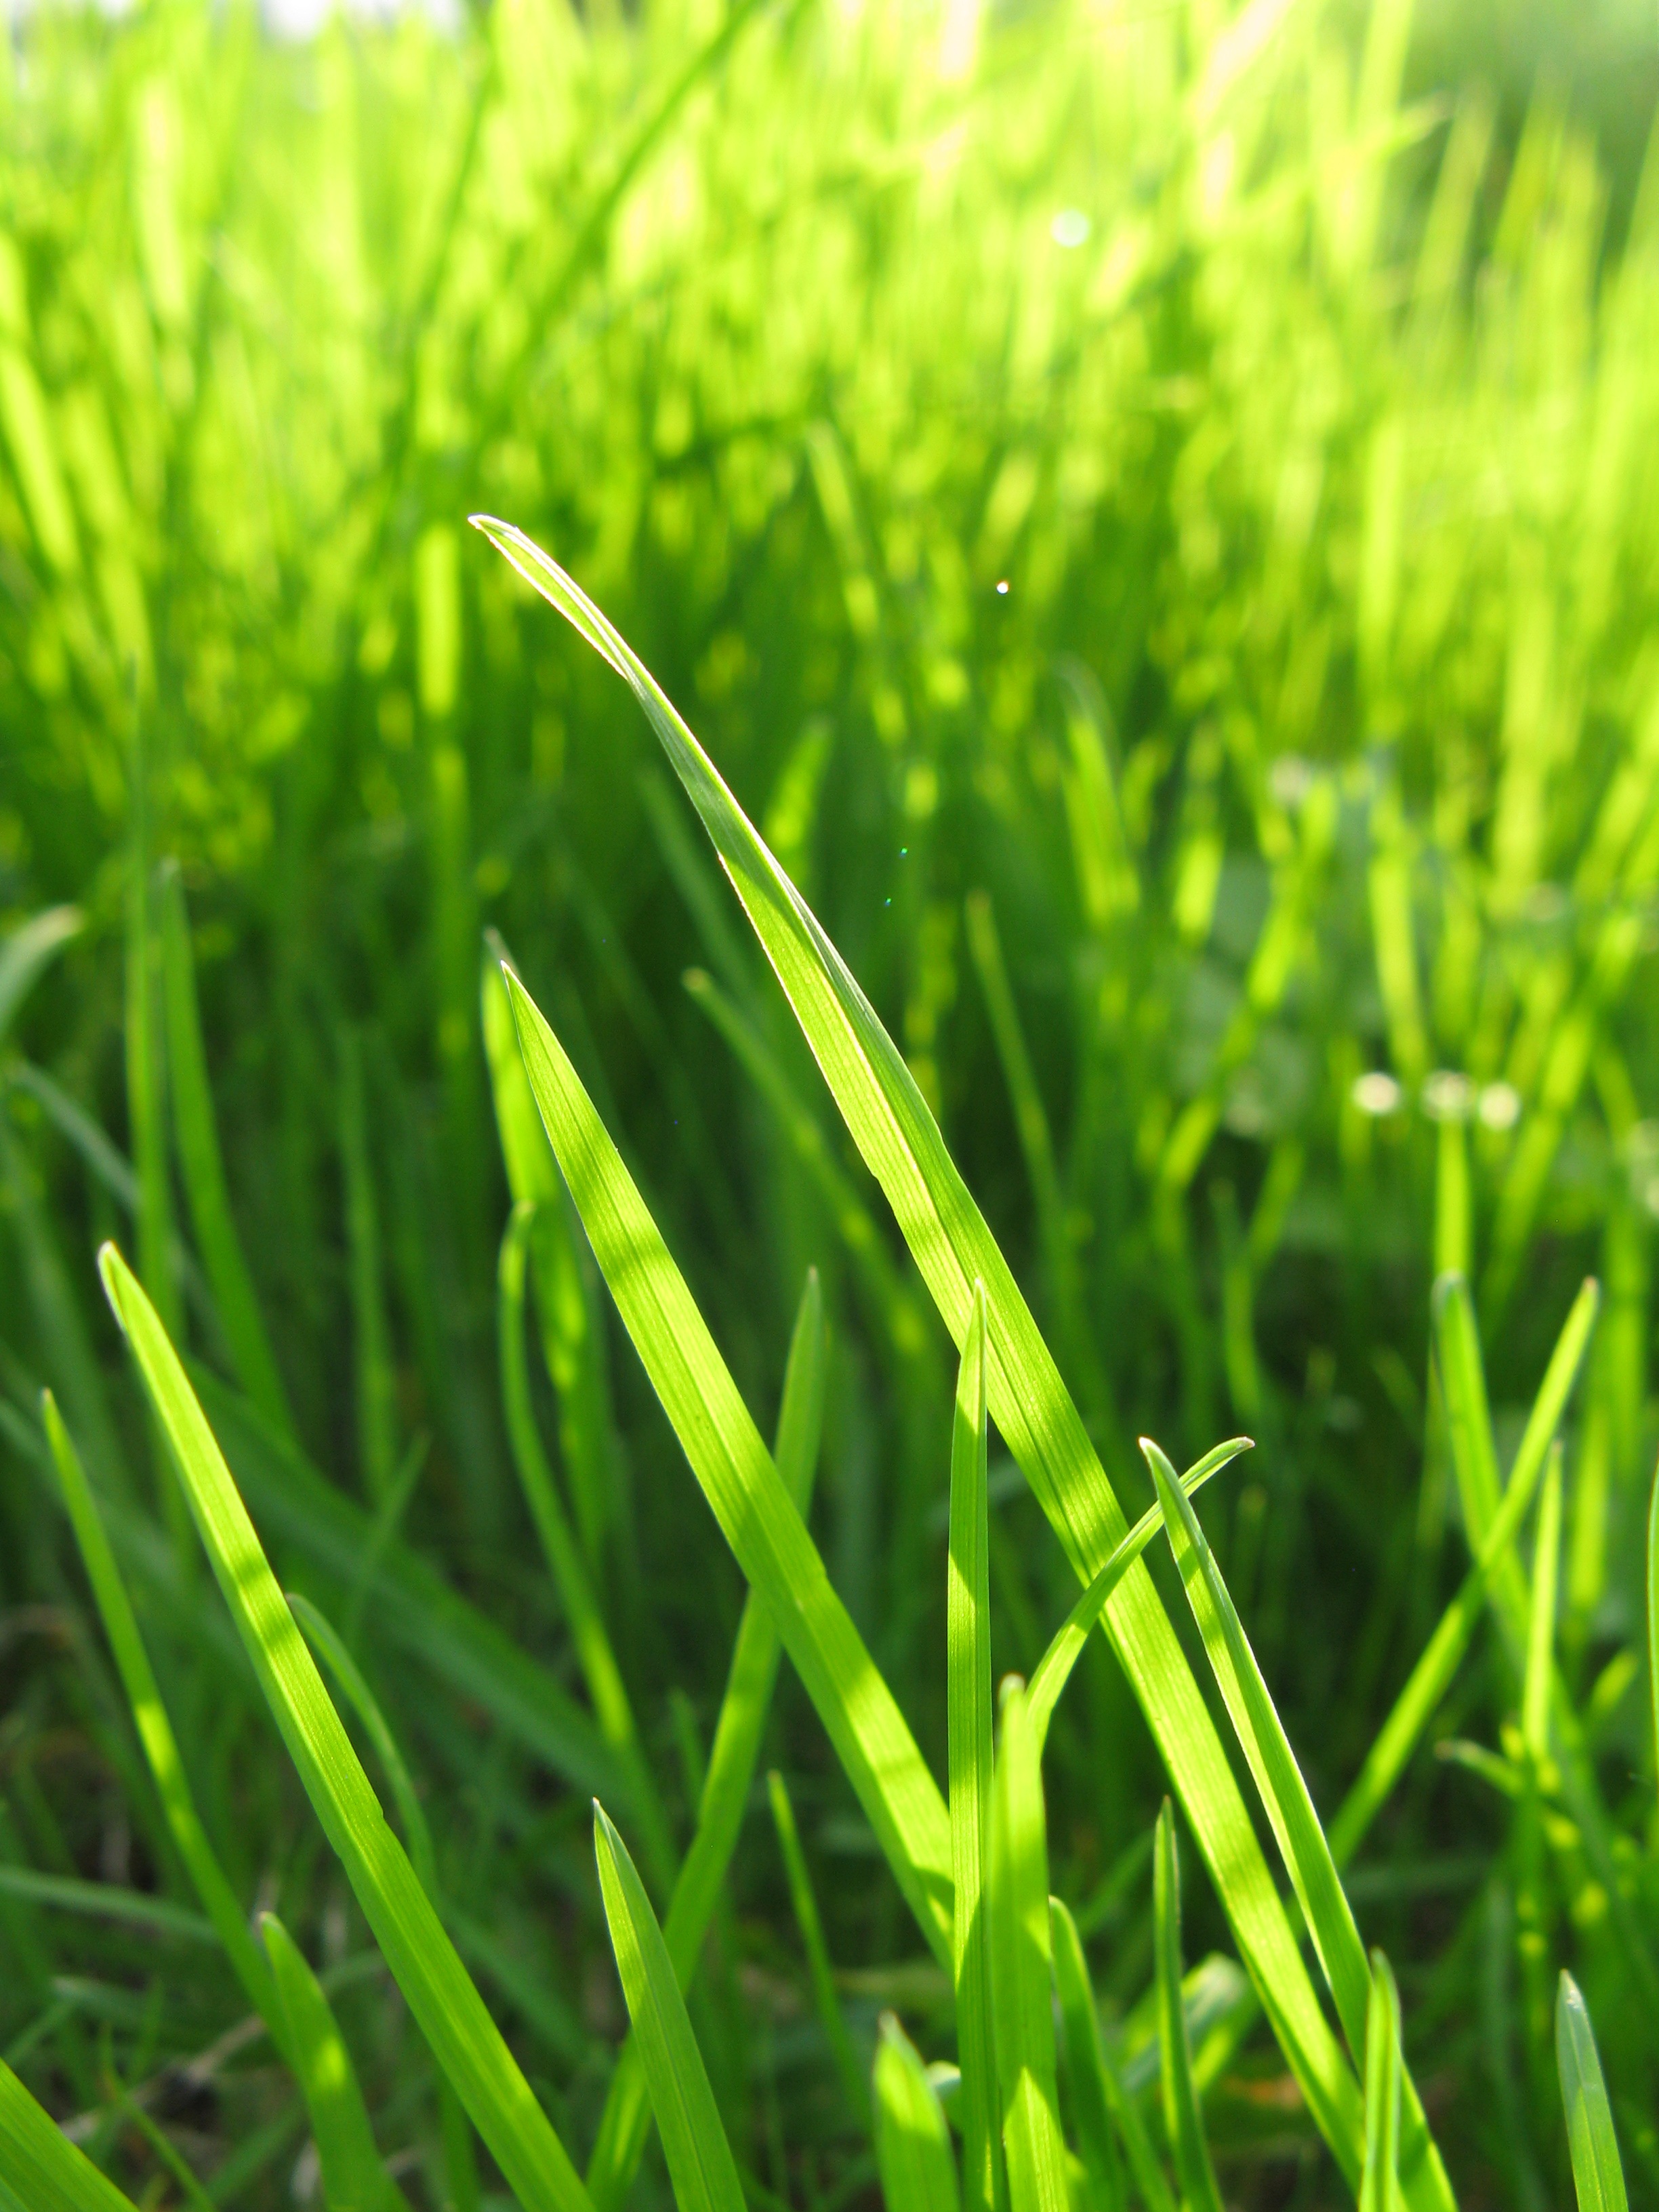
nature, grass, dew, plant, field, lawn, meadow, leaf, flower, summer, green, garden, flora, grassland, moisture, macro photography, grass family, plant stem, land plant